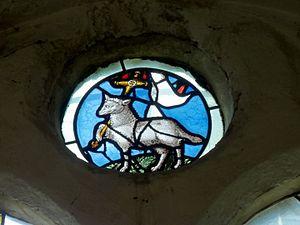
L’église Notre-Dame est une église catholique paroissiale située à Épiais-Rhus, dans le Val-d'Oise. C'est un vaste édifice de style Renaissance, sans commune mesure avec le modeste village, qui a été édifié d'un seul jet entre 1570 et 1590 selon les plans du maître-maçon Nicolas Le Mercier. Dans le département, c'est l'une des rares églises tout à fait homogènes de cette époque. Son style très dépouillé est en rupture avec les premiers édifices Renaissance de la région, et préfigure l'architecture classique. Des influences gothiques persistent néanmoins, comme le montrent le voûtement d'ogives, les nervures pénétrantes des voûtes, l'ordonnancement des élévations et le plan cruciforme. À l'extérieur, seul le clocher avec sa coupole en pierre est remarquable. À l'intérieur, le grand retable baroque et la frise des Apôtres et Évangélistes, qui orne le chœur, retiennent surtout l'attention. Une frise tout à fait semblable existe en l'église Saint-Aubin d'Ennery, dont le transept et le chœur sont identiques à l'extérieur, mais richement décorés à l'intérieur. L'église Notre-Dame a été classée aux monuments historiques par arrêté du 23 septembre 1911.